Nora Cortiñas

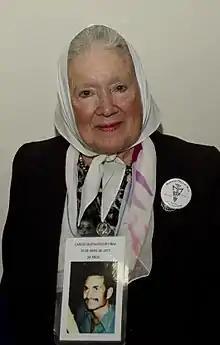
Cortiñas in 2014

Nora Irma Morales de Cortiñas (born Nora Irma Morales; 22 March 1930 – 30 May 2024), better known as Nora "Norita" Cortiñas, was an Argentine social psychologist and human rights activist. She was a co-founder of Mothers of Plaza de Mayo and later of Madres de Plaza de Mayo Línea Fundadora.